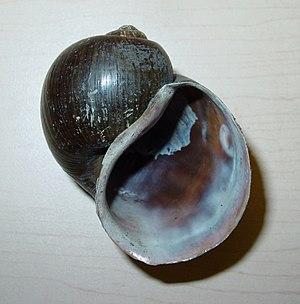
Pomacea insularum, dénommé « island applesnail » par les anglophones est une espèce de gros escargot aquatique operculé de la famille des Ampullariidae.